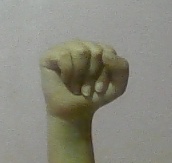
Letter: saad